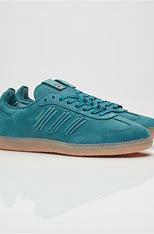
Brand: Adidas
Model: Samba